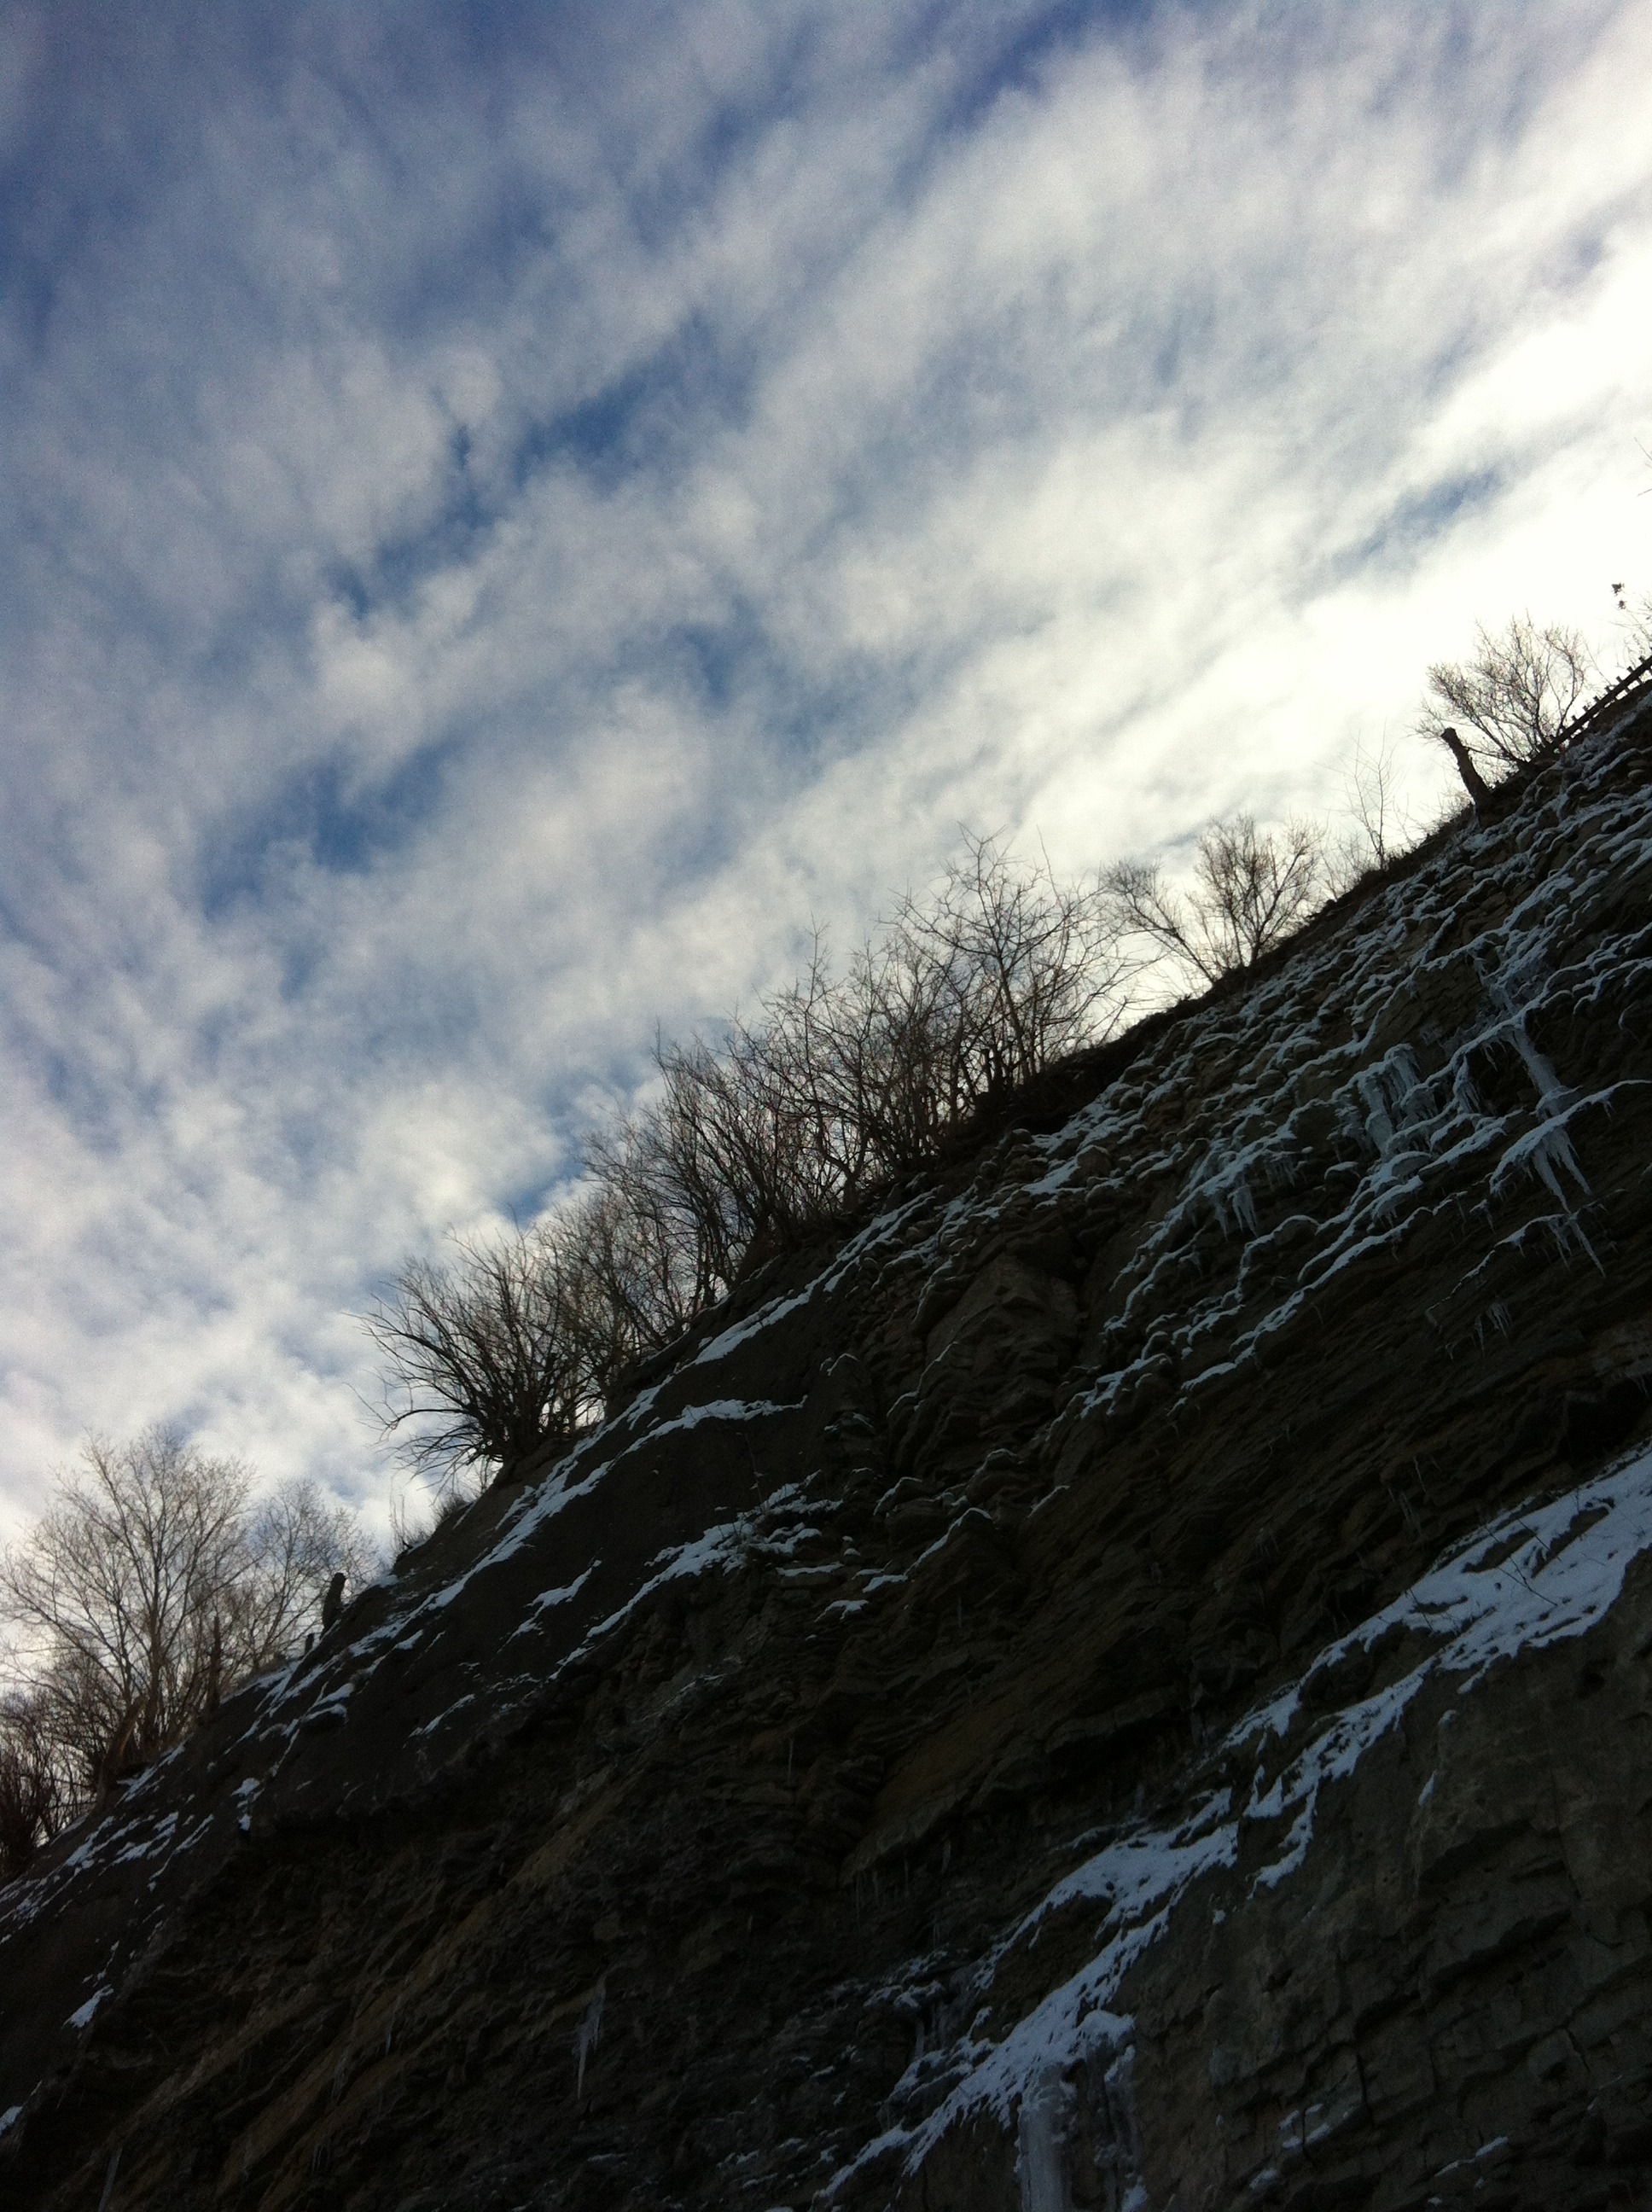
tree, nature, grass, rock, mountain, snow, winter, light, cloud, sky, sunlight, wave, wind, cliff, reflection, weather, blue, season, clouds, angle, meteorological phenomenon, woody plant, angle perspective